Still the Water

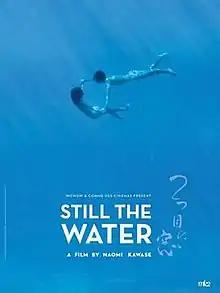
Film poster

is a 2014 Japanese romance film written and directed by Naomi Kawase. It was filmed in the scenic nature of Amami City in Kagoshima Prefecture in 2013. The score was composed by singer-songwriter Hasiken.